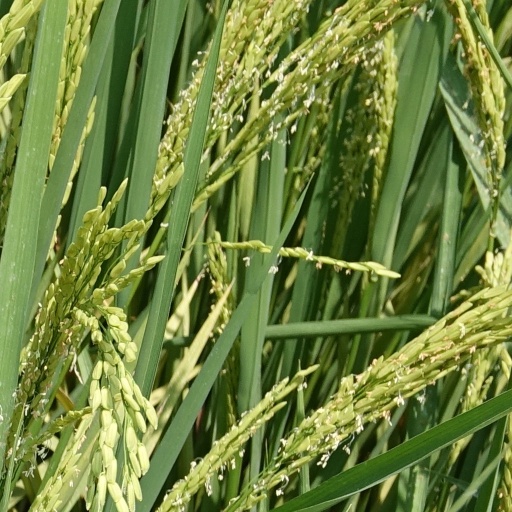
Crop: rice